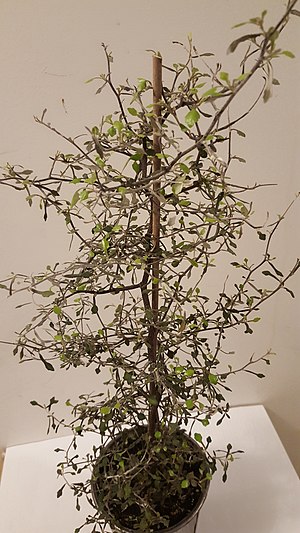
Spøgelsestræ
Spøgelsestræ i potte fra dansk planteskole
Spøgelsestræ er en blomstrende busk eller lille træ fra New Zealand i familien Argophyllaceae. Væksten er spredt og rigt forgrenet med en normal højde på ca. 3 m som fuldt udvokset. Barken er meget mørk, mens bladene varierer en del med højden som den vokser i og vindforholdene. Blomsterne er klart gule, og den blomstrer i december og januar.